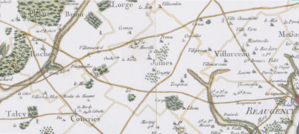
Portion de la carte de Cassini (Template:S-) montrant la petite ville de Josnes et son territoire, dans le Loir-et-Cher, région Centre-Val-de-Loire, France. Les limites actuelles de commune sont surlignées en jaune pâle.
Josnes est une commune française située dans le département de Loir-et-Cher en région Centre-Val de Loire. C'est un village de 886 habitants au dernier recensement de 2014.